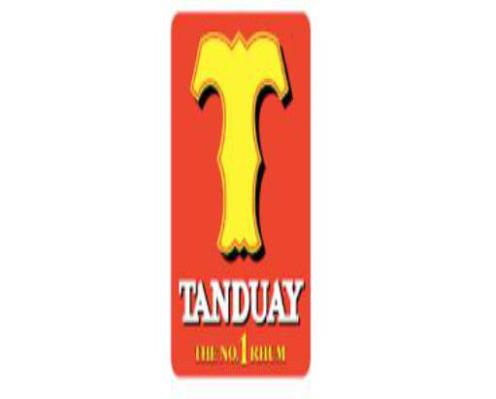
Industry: Others